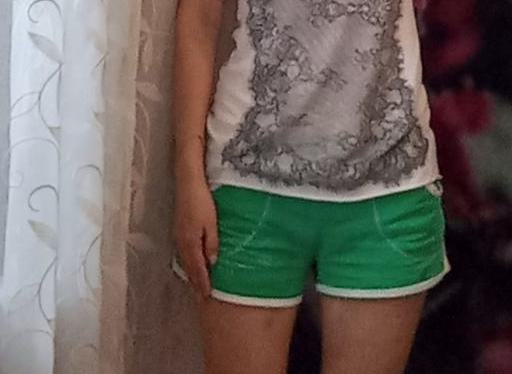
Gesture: no_gesture